Sokolsky District, Vologda Oblast

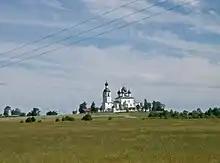
Ilyinsky Pogost close to the town of Kadnikov

The district contains 3 cultural heritage monuments of federal significance (the ensemble of Ilyinsky Pogost several kilometers north of Kadnikov and the Church of Archangel Michael in the "selo" of Arkhangelskoye) and additionally 101 objects classified as cultural and historical heritage of local significance (35 of them located in the town of Kadnikov).